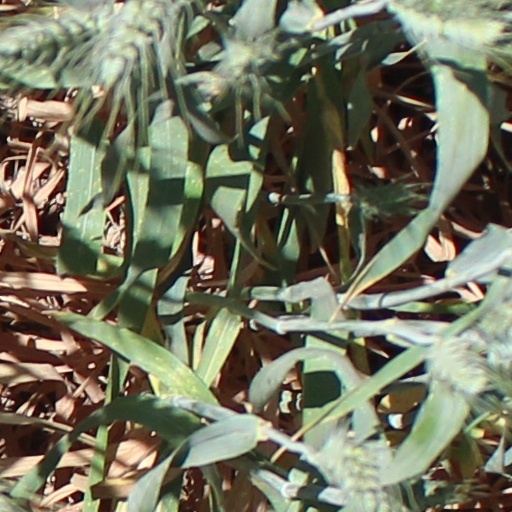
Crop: wheat